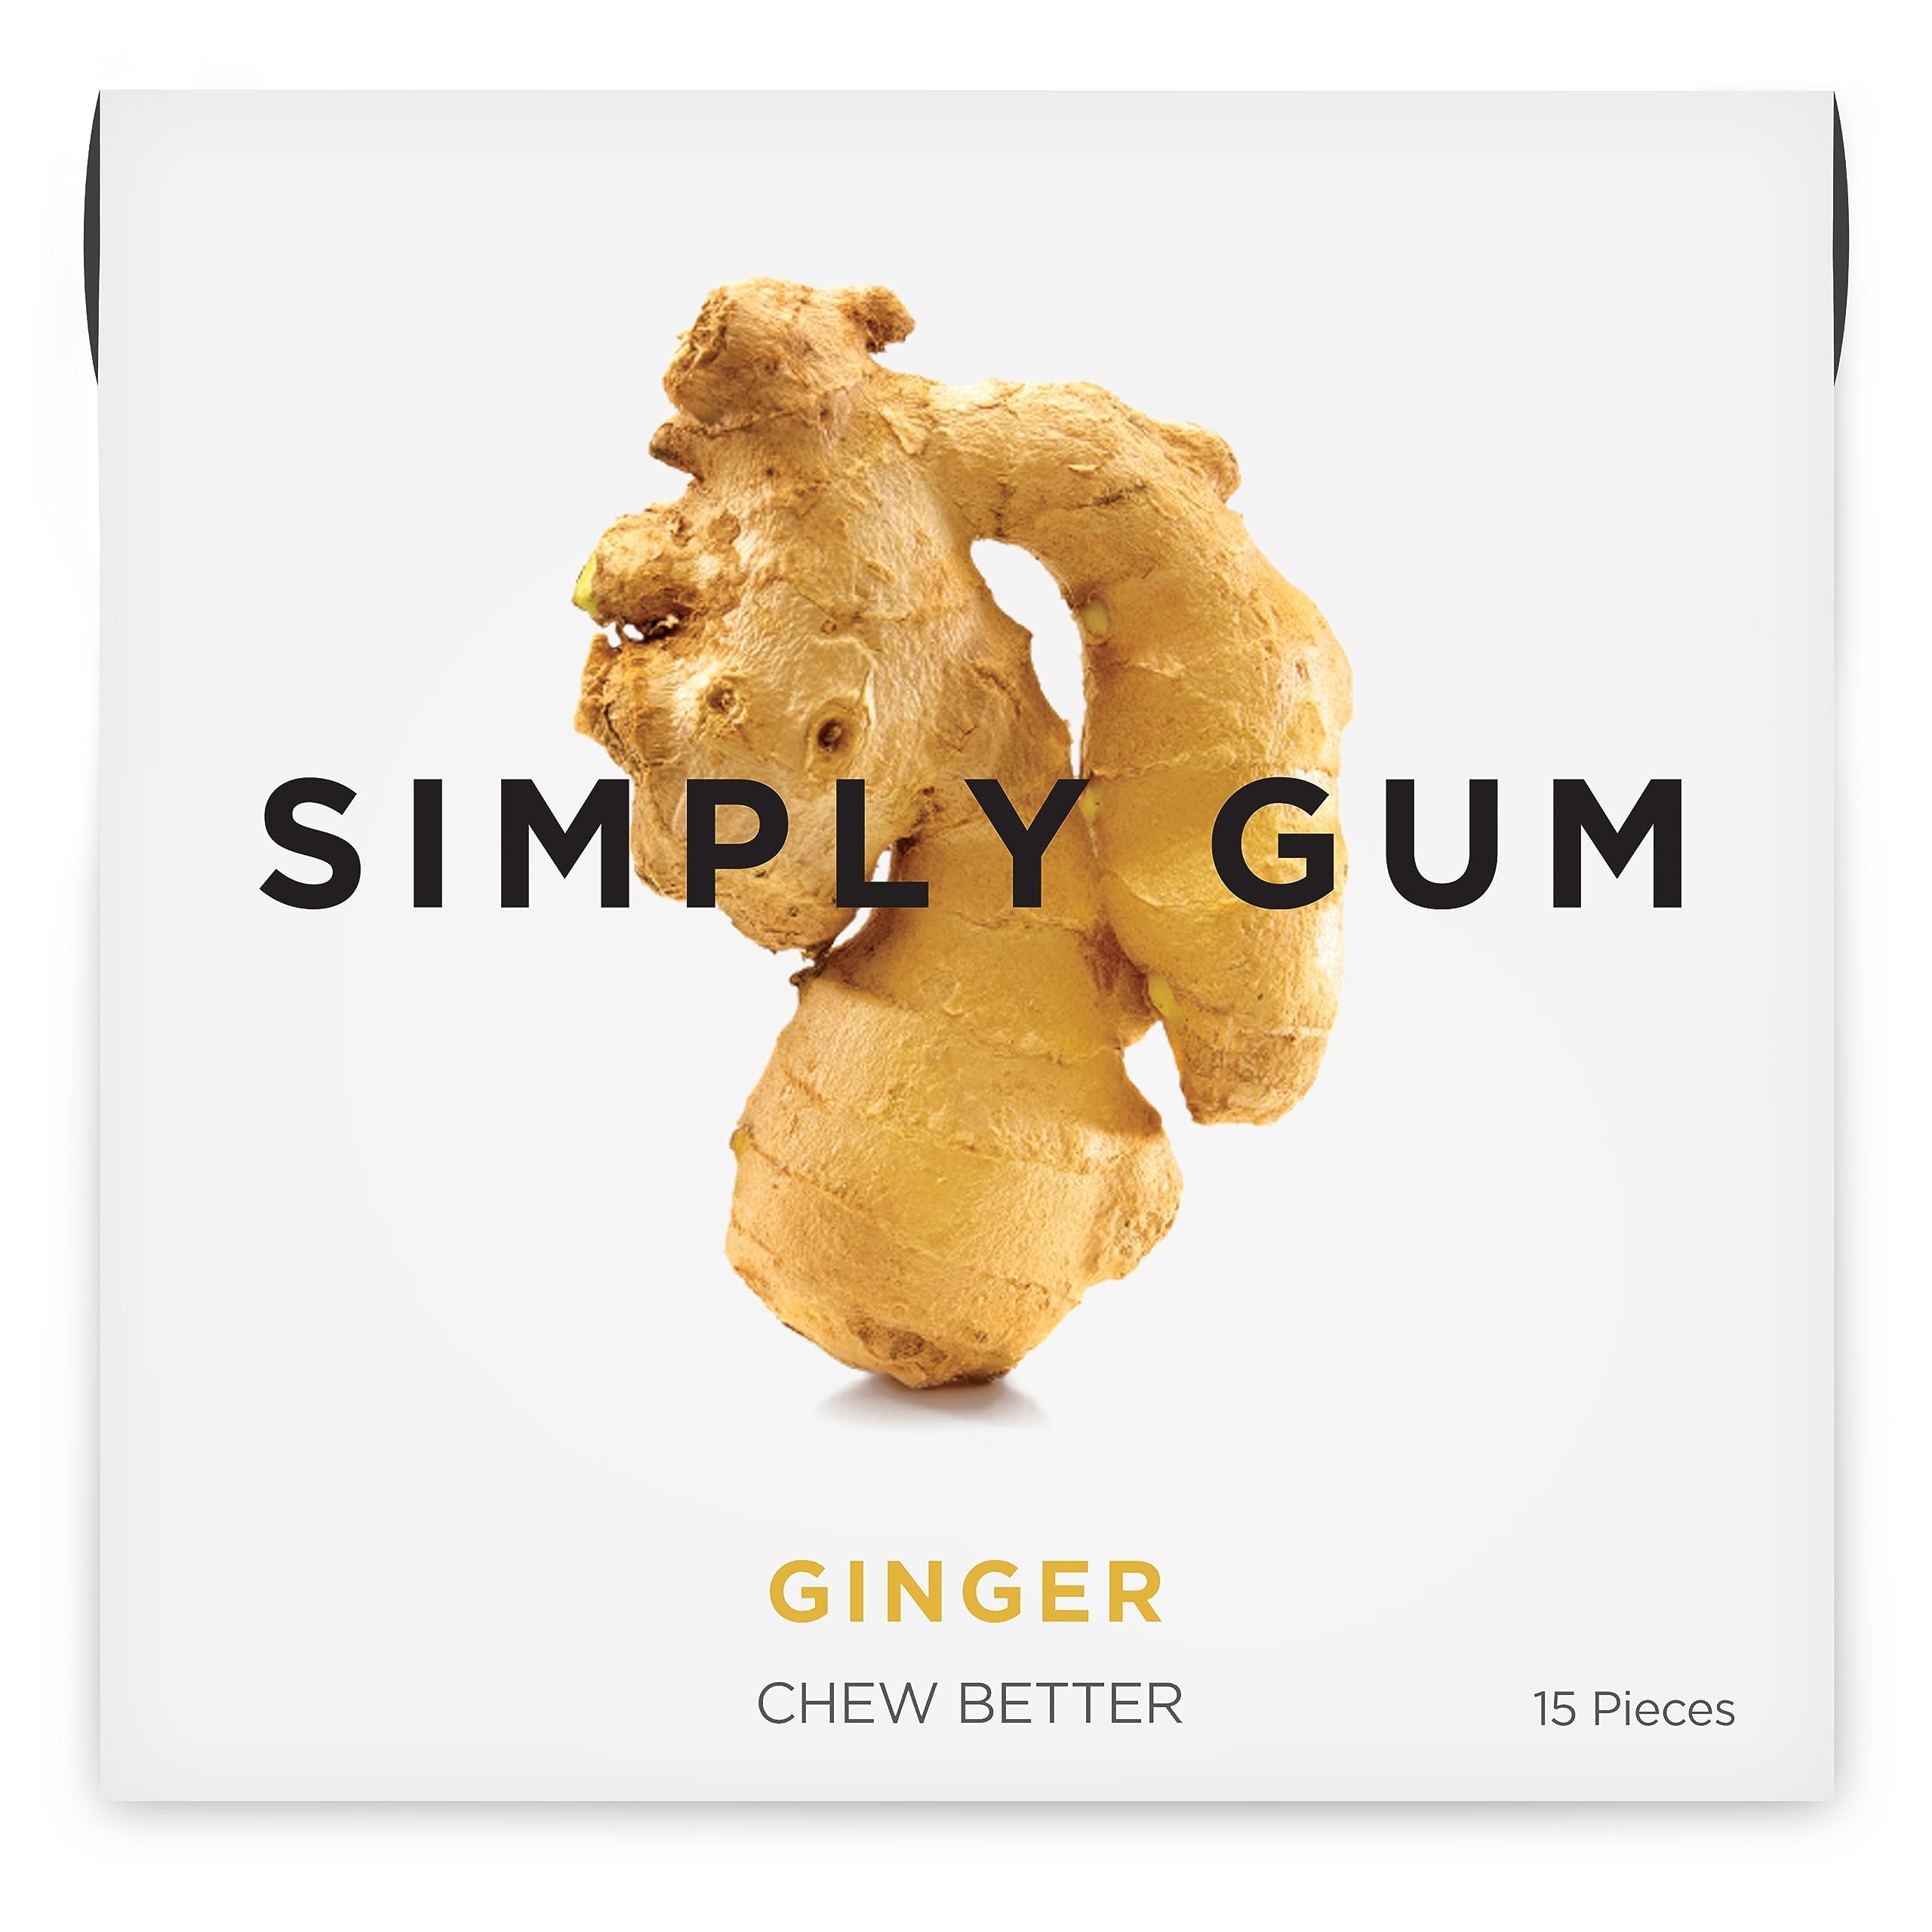
Item Name: Simply Gum | Ginger | Plant- Based Chewing Gum | Pack of One (15 Pieces Total) | Synthetic Free + Aspartame Free + non GMO
Bullet Point 1: MADE WITH REAL GINGER OIL: This subtly sweet gum is a great aid for nausea and digestion. Includes 1 pack with 15 pieces each.
Bullet Point 2: DID YOU KNOW THAT OTHER GUMS CONTAIN PLASTIC? Not ours! We use a natural tree-sap (chicle) base instead. It's natural and biodegradable, making our gum not only better for you but also for the environment.
Bullet Point 3: A DIFFERENT CHEW: Our gum is softer and has a more subtle flavor than typical gum. It tastes and looks natural - no artificial flavors or colors added! It’s handcrafted in our factory in NYC so each piece is unique.
Bullet Point 4: NATURAL INGREDIENTS ONLY: Organic Raw Cane Sugar, Natural Chicle Base (chicle, candelilla wax, citric acid), Ginger and Mint Oils, Organic Vegetable Glycerin, Organic Rice Flour. (Soy-Free, Nut-Free, Kosher, Vegan, Non-GMO, Aspartame-Free, Xylitol-Free).
Bullet Point 5: ABOUT SIMPLY: Simply is the unusually simple brand making unusually simple products. We started out as a gum company and now we make mints, gummies, and chocolates too- all using simple & delicious ingredients.
Value: 15.0
Unit: Count

Price: 3.83